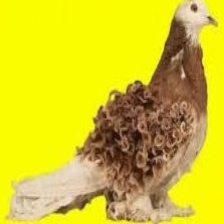
Species: FRILL BACK PIGEON
Scientific name: COLUMBA LIVIA DOMESTICA